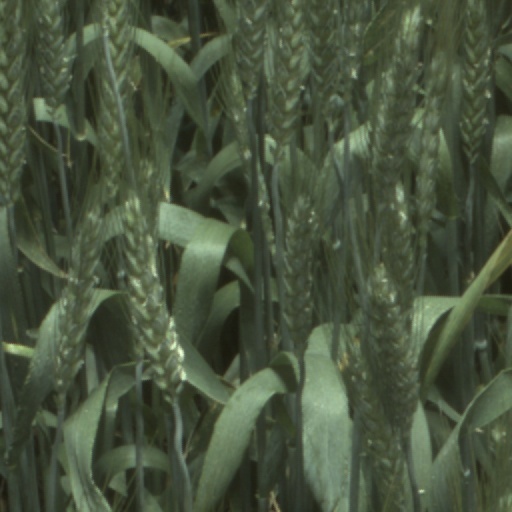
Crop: wheat